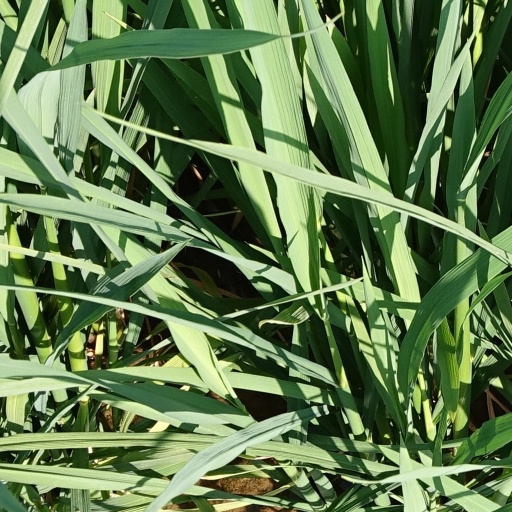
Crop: rice